Joyoti Basu

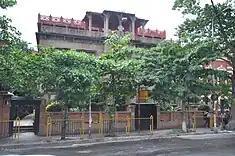
Bose Institute.

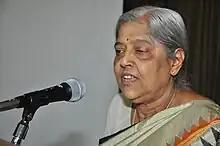
Parul Chakrabarti - Basu's mentor at Bose Institute

Born on 17 December 1957 in the Indian state of West Bengal, Joyoti Basu did her undergraduate studies at the Presidency College, Kolkata and after completing the BSc honors in chemistry, she obtained an MSc from the University of Calcutta. Her doctoral research was at the Bose Institute, Kolkata under the guidance of Parul Chakrabarti, which earned her a PhD from Calcutta University. She did her post-doctoral work at the laboratory of Jean-Marie Ghuysen at the University of Liège working on mycobacterial cell division and mycobacterial peptidoglycan-biosynthesizing enzymes. She joined Bose Institute in 1991 as a faculty member at the department of Chemistry and retired in June, 2018.